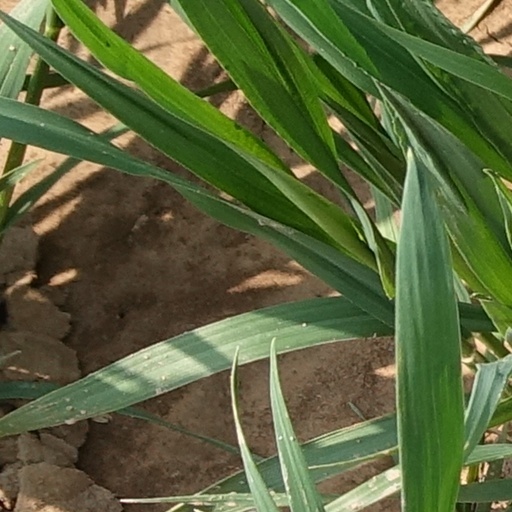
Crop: wheat